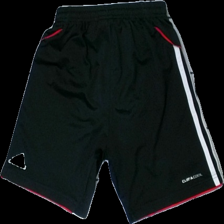
View: back
Type: Shorts
Category: Children
Brand: Adidas
Colors: Black, White, Red
Material: 100% polyester
Pattern: Logo print
Cut: Regular
Size: 140
Season: Summer
Trend: Sports
Price range: 50-100
Recommended usage: Reuse
Description: svarta tränings shorts med vita ränder på sidorna och broderad logga